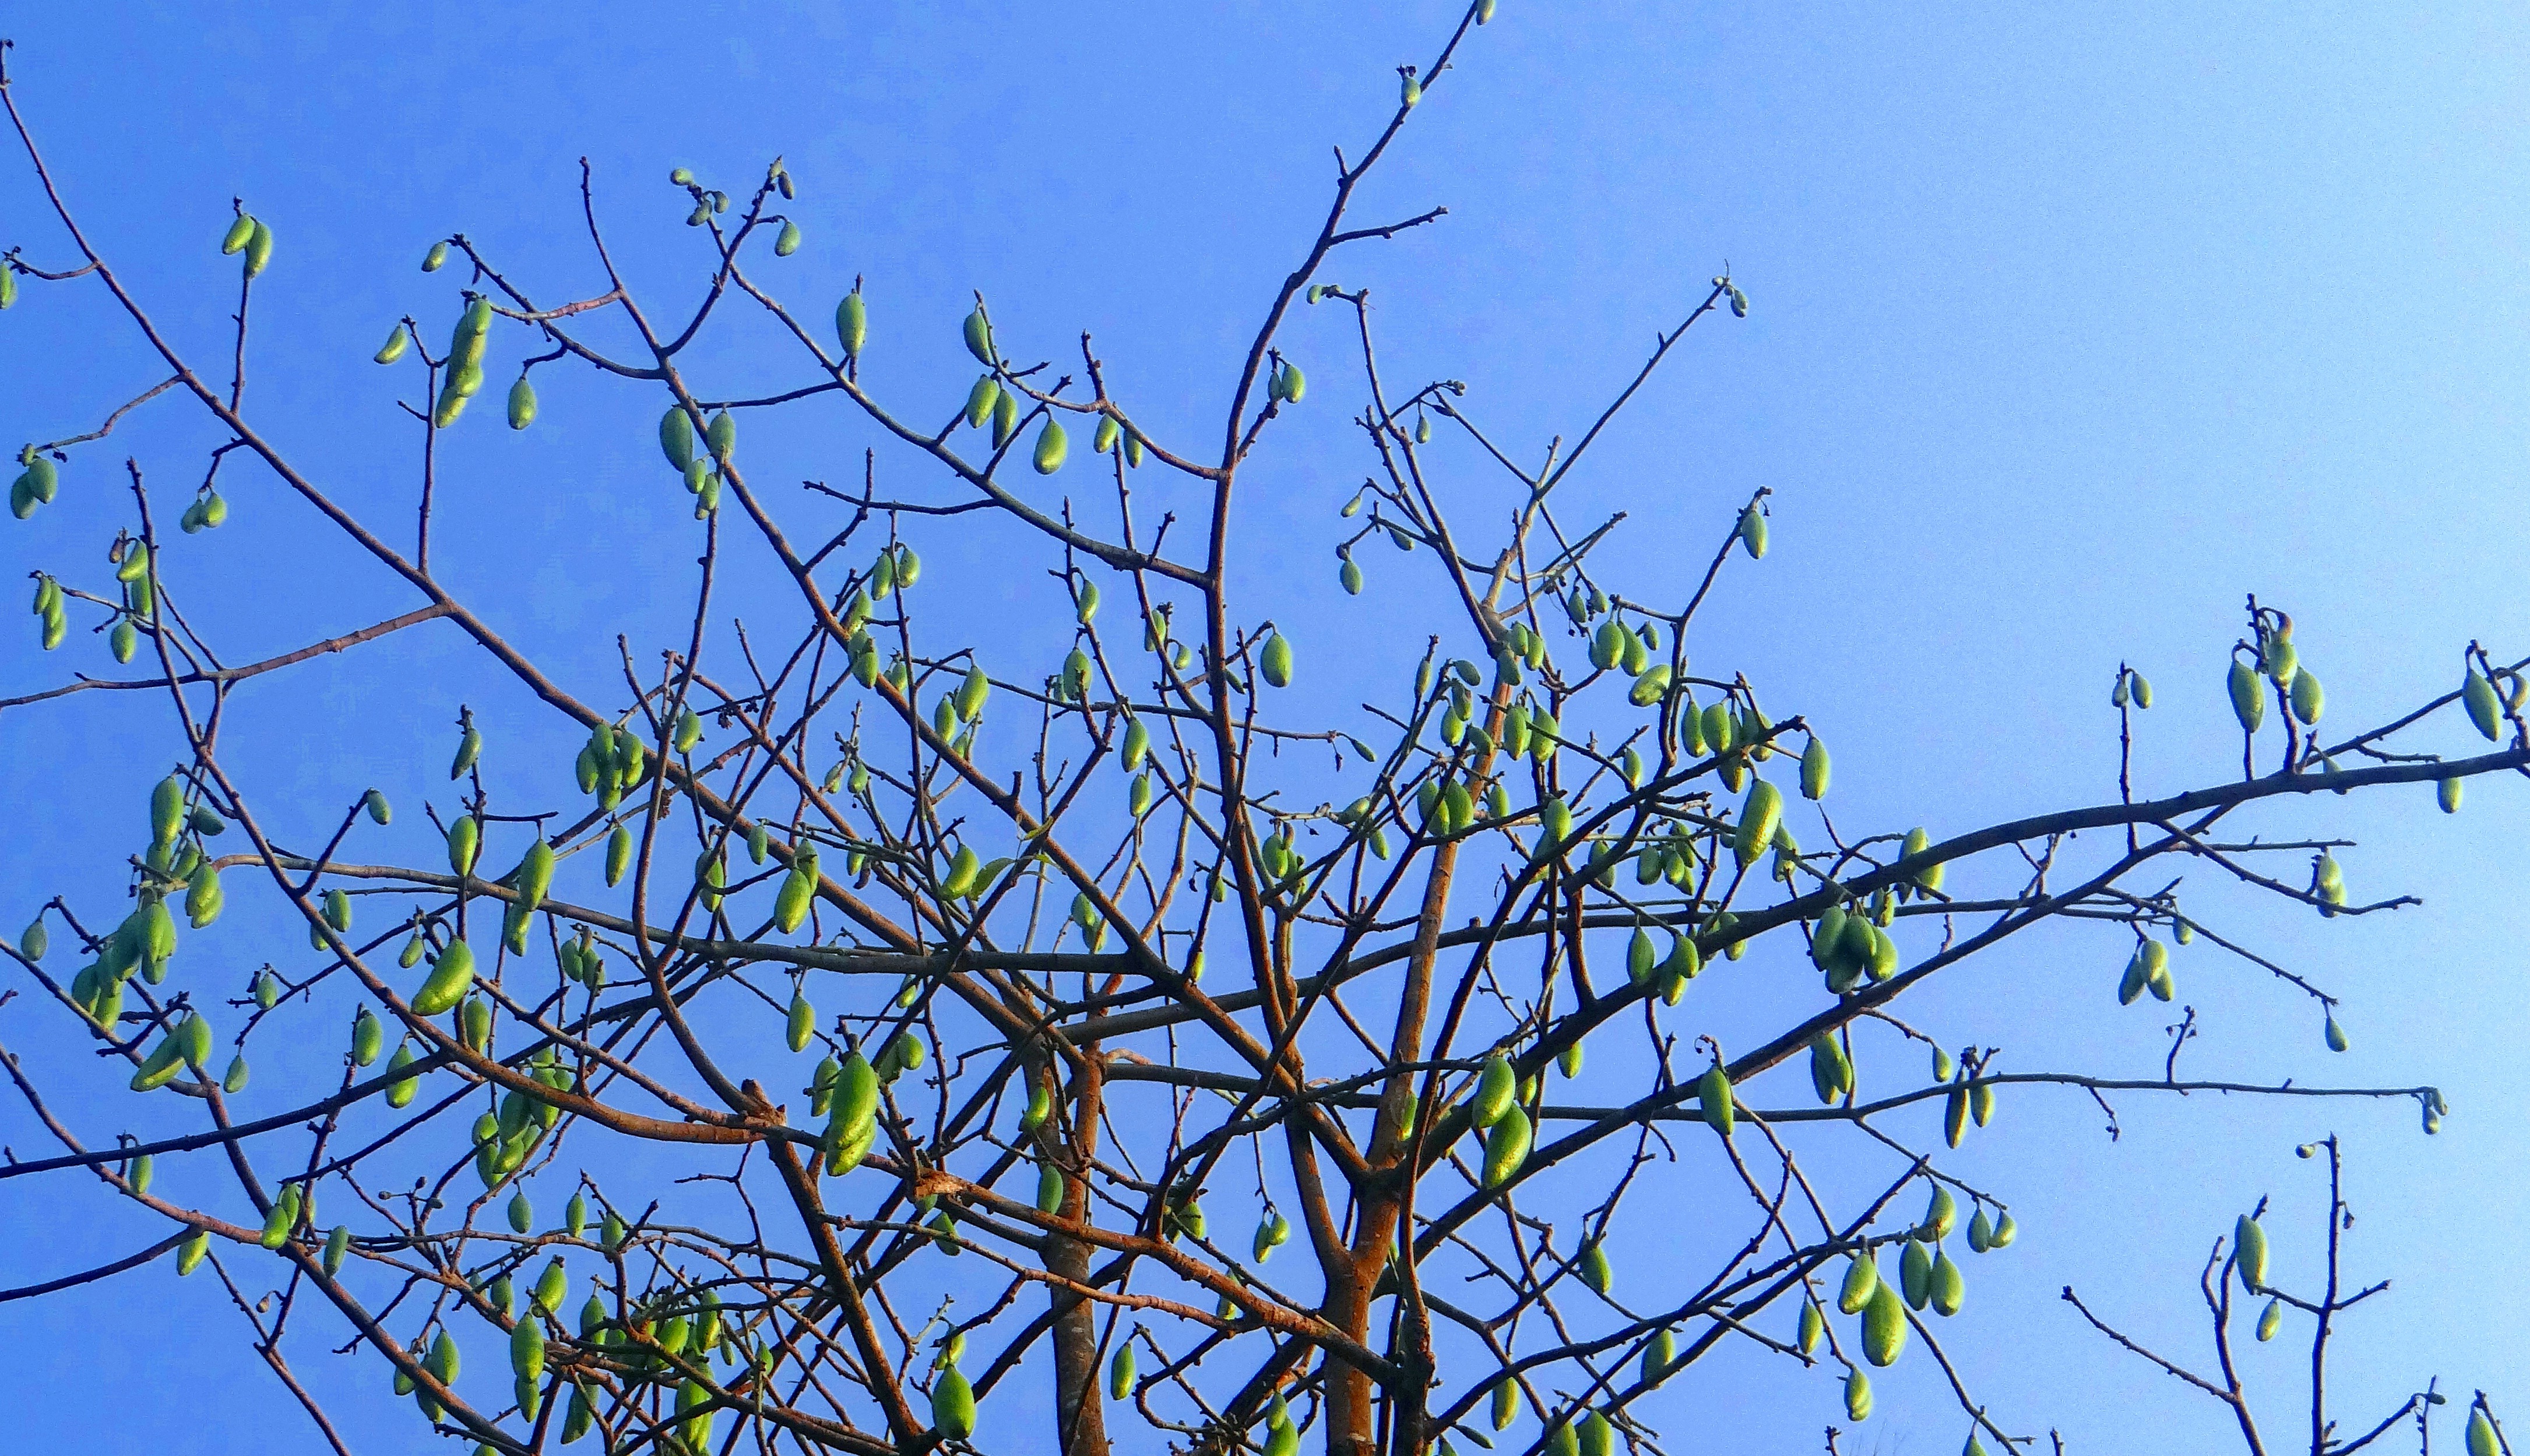
tree, grass, branch, sky, flower, wind, line, tropical, twig, pods, india, cotton, ecosystem, kapok, grass family, outdoor structure, bombax ceiba, silk cotton, shimul